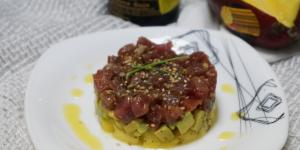
tartar de atun y mango